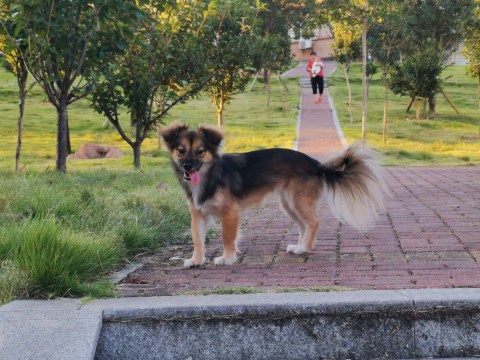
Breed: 806-n000129-papillon